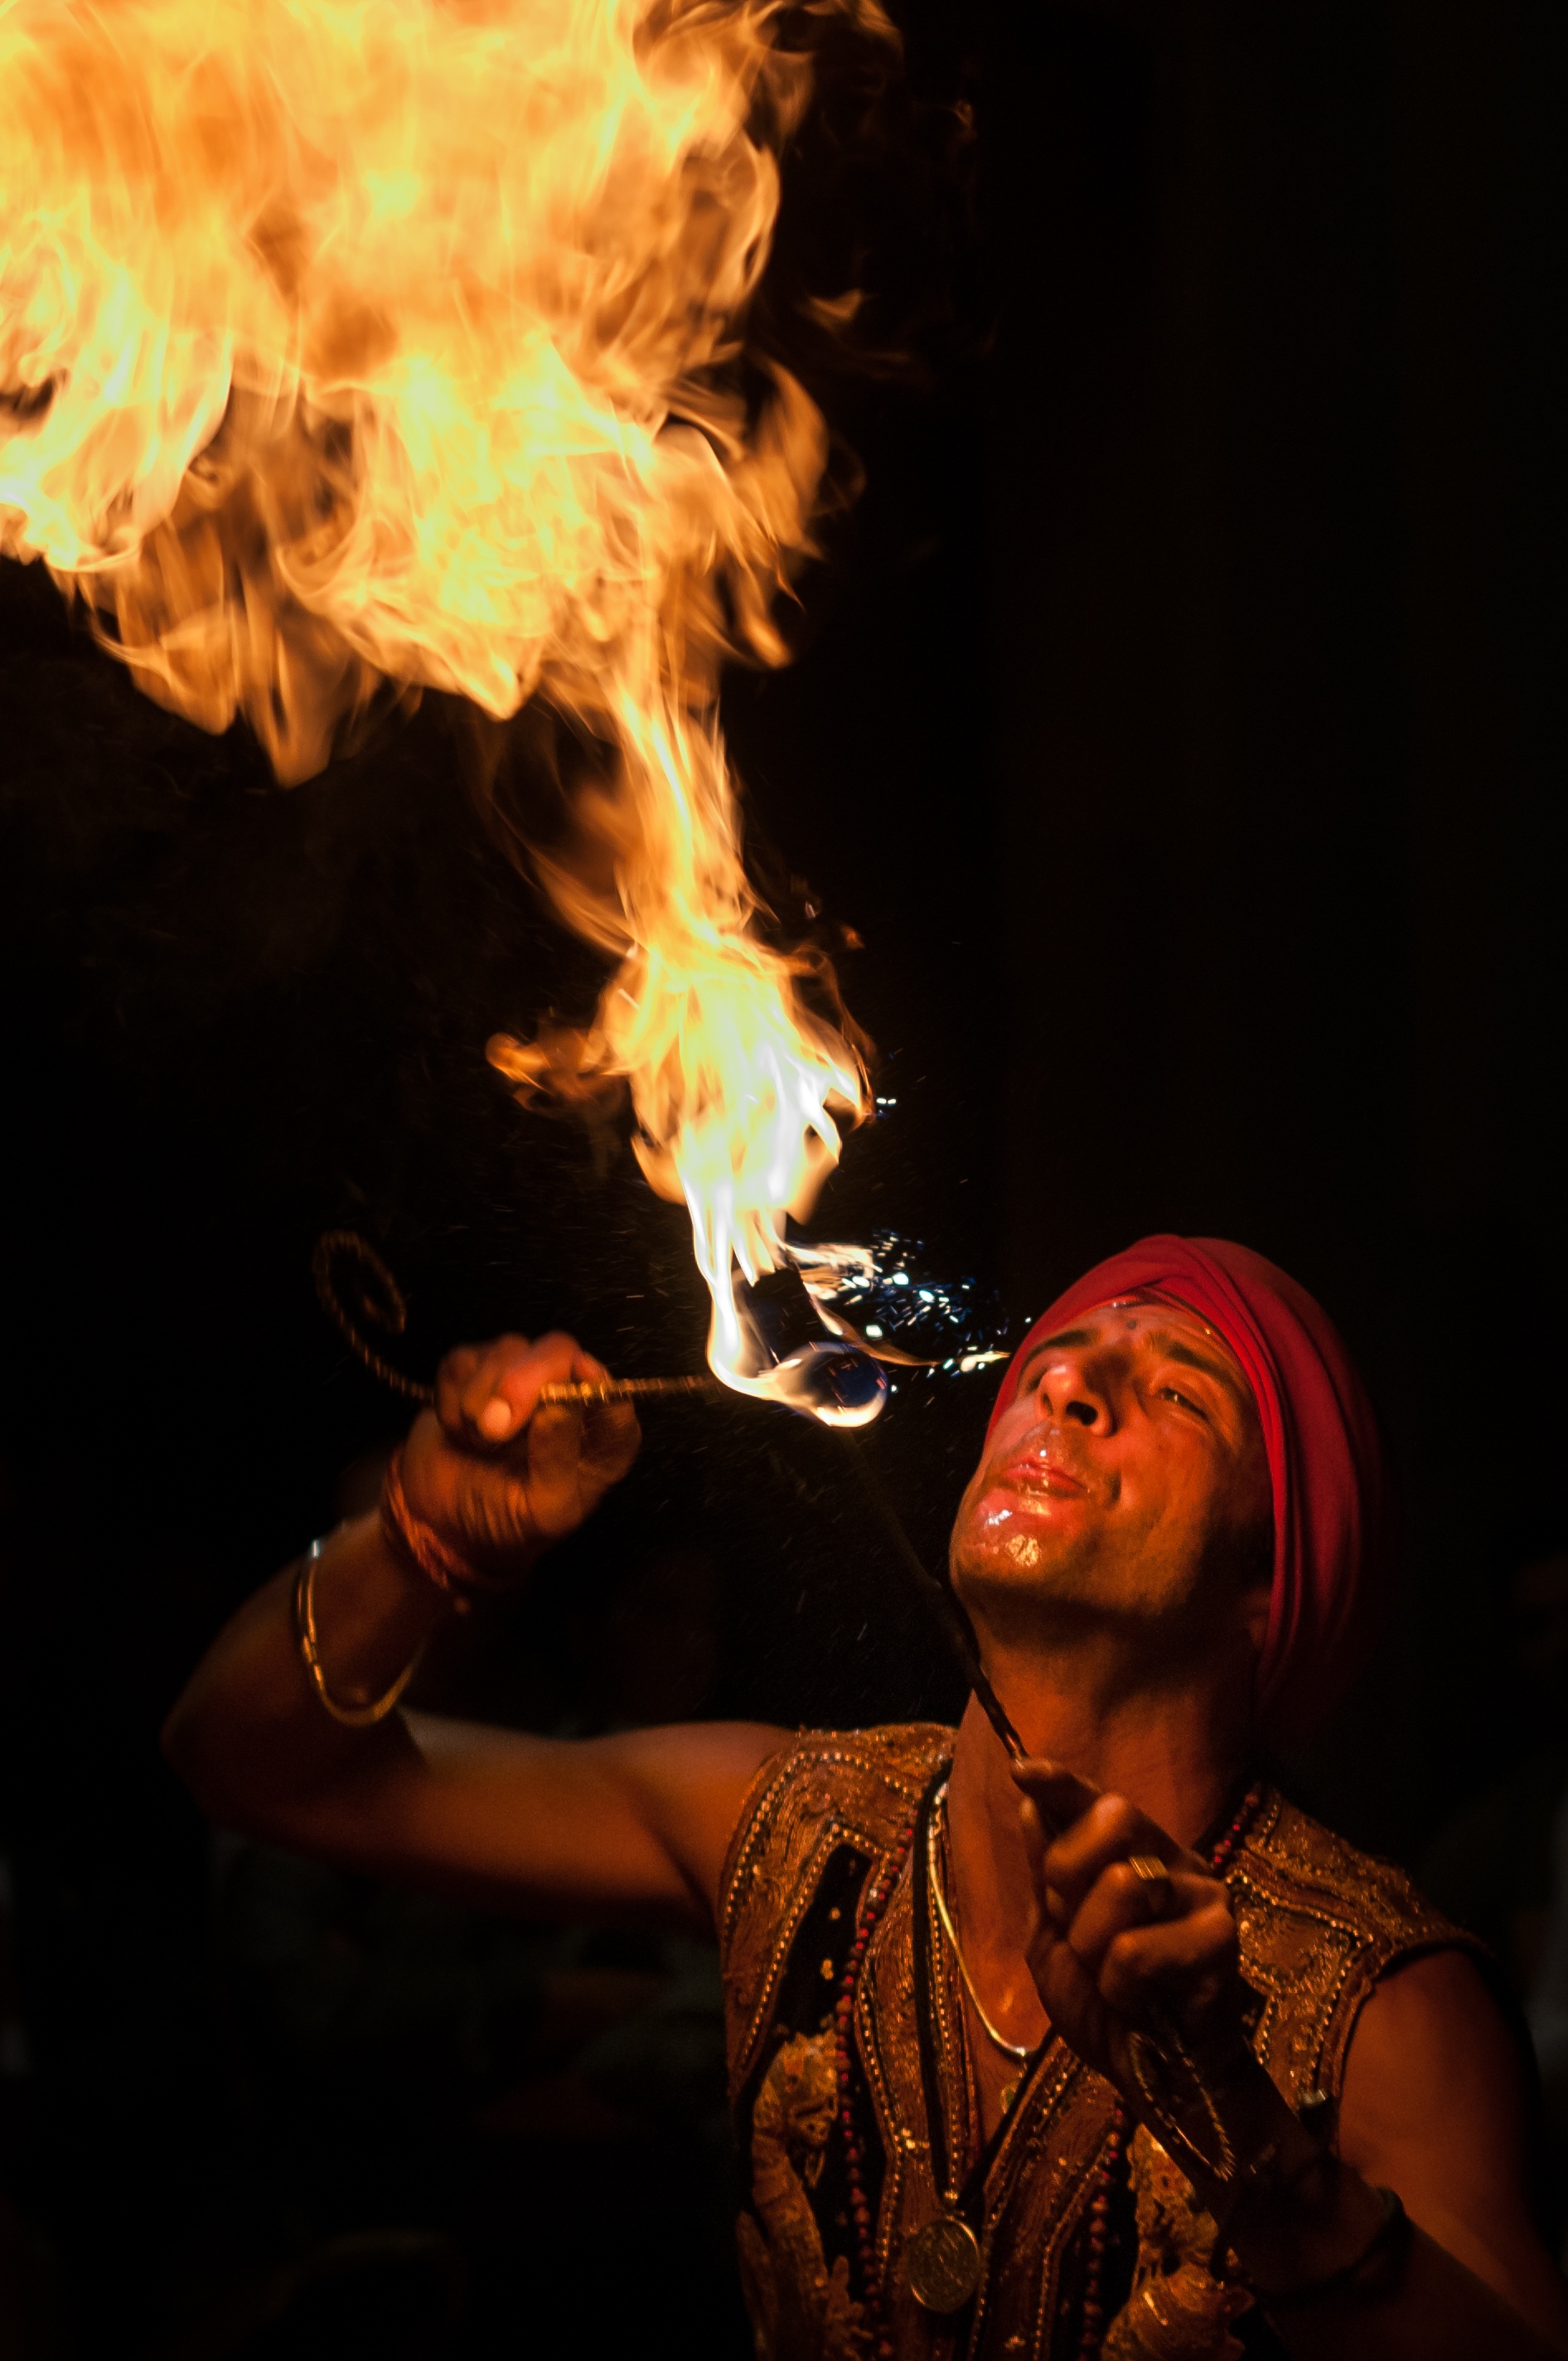
artist, flame, fire, bonfire, performance art, juggler, fire eaters